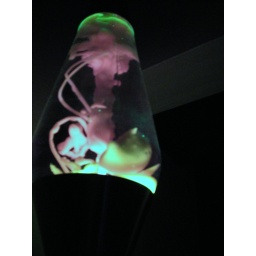
messing around with the lava lamp and white balance.